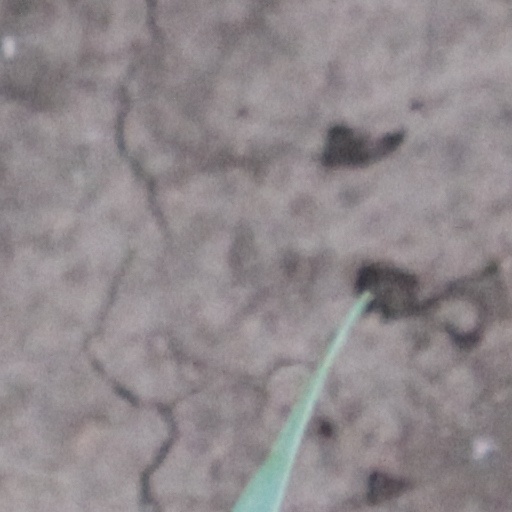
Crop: wheat